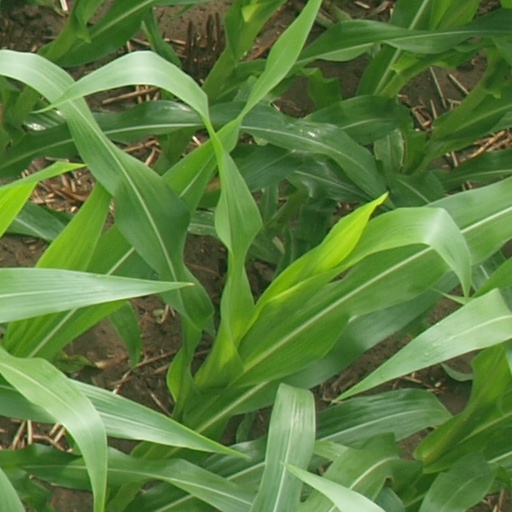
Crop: maize; corn